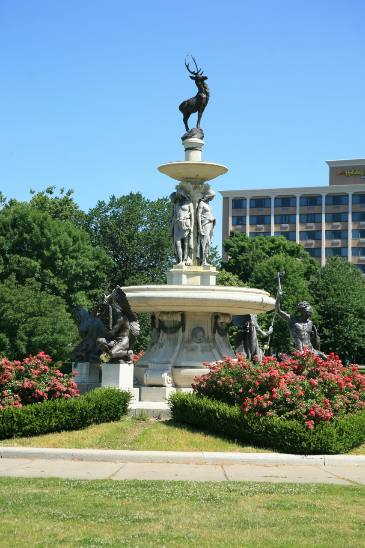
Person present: No